Lexus ES

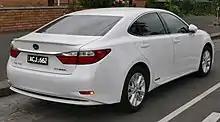
Lexus ES 300h (AVV60; pre-facelift)

The ES 350 interior featured walnut wood accents, leather seats, dual zone climate control with air filter, an MP3 player auxiliary input, power tilt and telescoping steering wheel, and eight standard airbags. A keyless entry and ignition system, Lexus SmartAccess, which does not require the electronic remote to be taken out of the driver's pocket, was standard. Available new features included a 300-watt, 14-speaker Mark Levinson premium audio system, power seat cushion extender, radar-based adaptive cruise control, rain-sensing windshield wipers, power rear sunshade, DVD navigation system, and Lexus Park Assist, a sonar-based warning system with backup camera. For the first time, the ES offered an "Ultra Luxury Package," which featured many of the aforementioned options along with a three-panel panoramic glass moonroof. The ES also featured a secondary start system, that runs on battery, so that the driver does not have to use the engine for accessory functions. The secondary system allowed the driver use the radio, GPS, Bluetooth, and air conditioning/heating. The instrument panel used Optitron gauges and LED lighting.